Stephen Crane

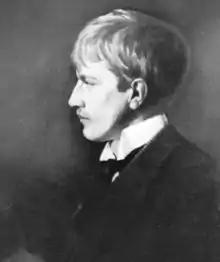
Detail taken from an 1894 portrait of Crane by friend and photographer Corwin Knapp Linson. Linson said the author's profile reminded him "of the young Napoleon—but not so hard, Steve".

During the early part of his career, Crane was promoted by Elbert Hubbard, who commented on his works and featured them in his popular small magazine, "The Philistine". Crane was the guest of honor at the first annual meeting of the Society of Philistines in 1895 when he was relatively unknown. Although Crane was severely teased during the meeting, they remained friendly and their association proved mutually beneficial. Seven of Crane’s poems and a short story were published in the first issue of "The Roycroft Quarterly" (another of Hubbard’s magazines) which commemorated the event. In a concluding note, Hubbard commented, "to the mass, he is known, if at all, only as the author of "The Black Riders" in verse, and of the "Red Badge of Courage" in prose; efforts, both, that challenge study and baffle understanding rather than soothe superficiality or pander to the wishes of mental indolence."